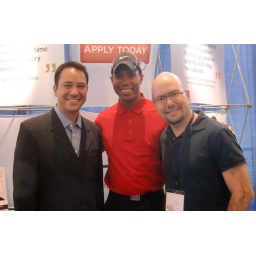
Tiger in the red golf shirt